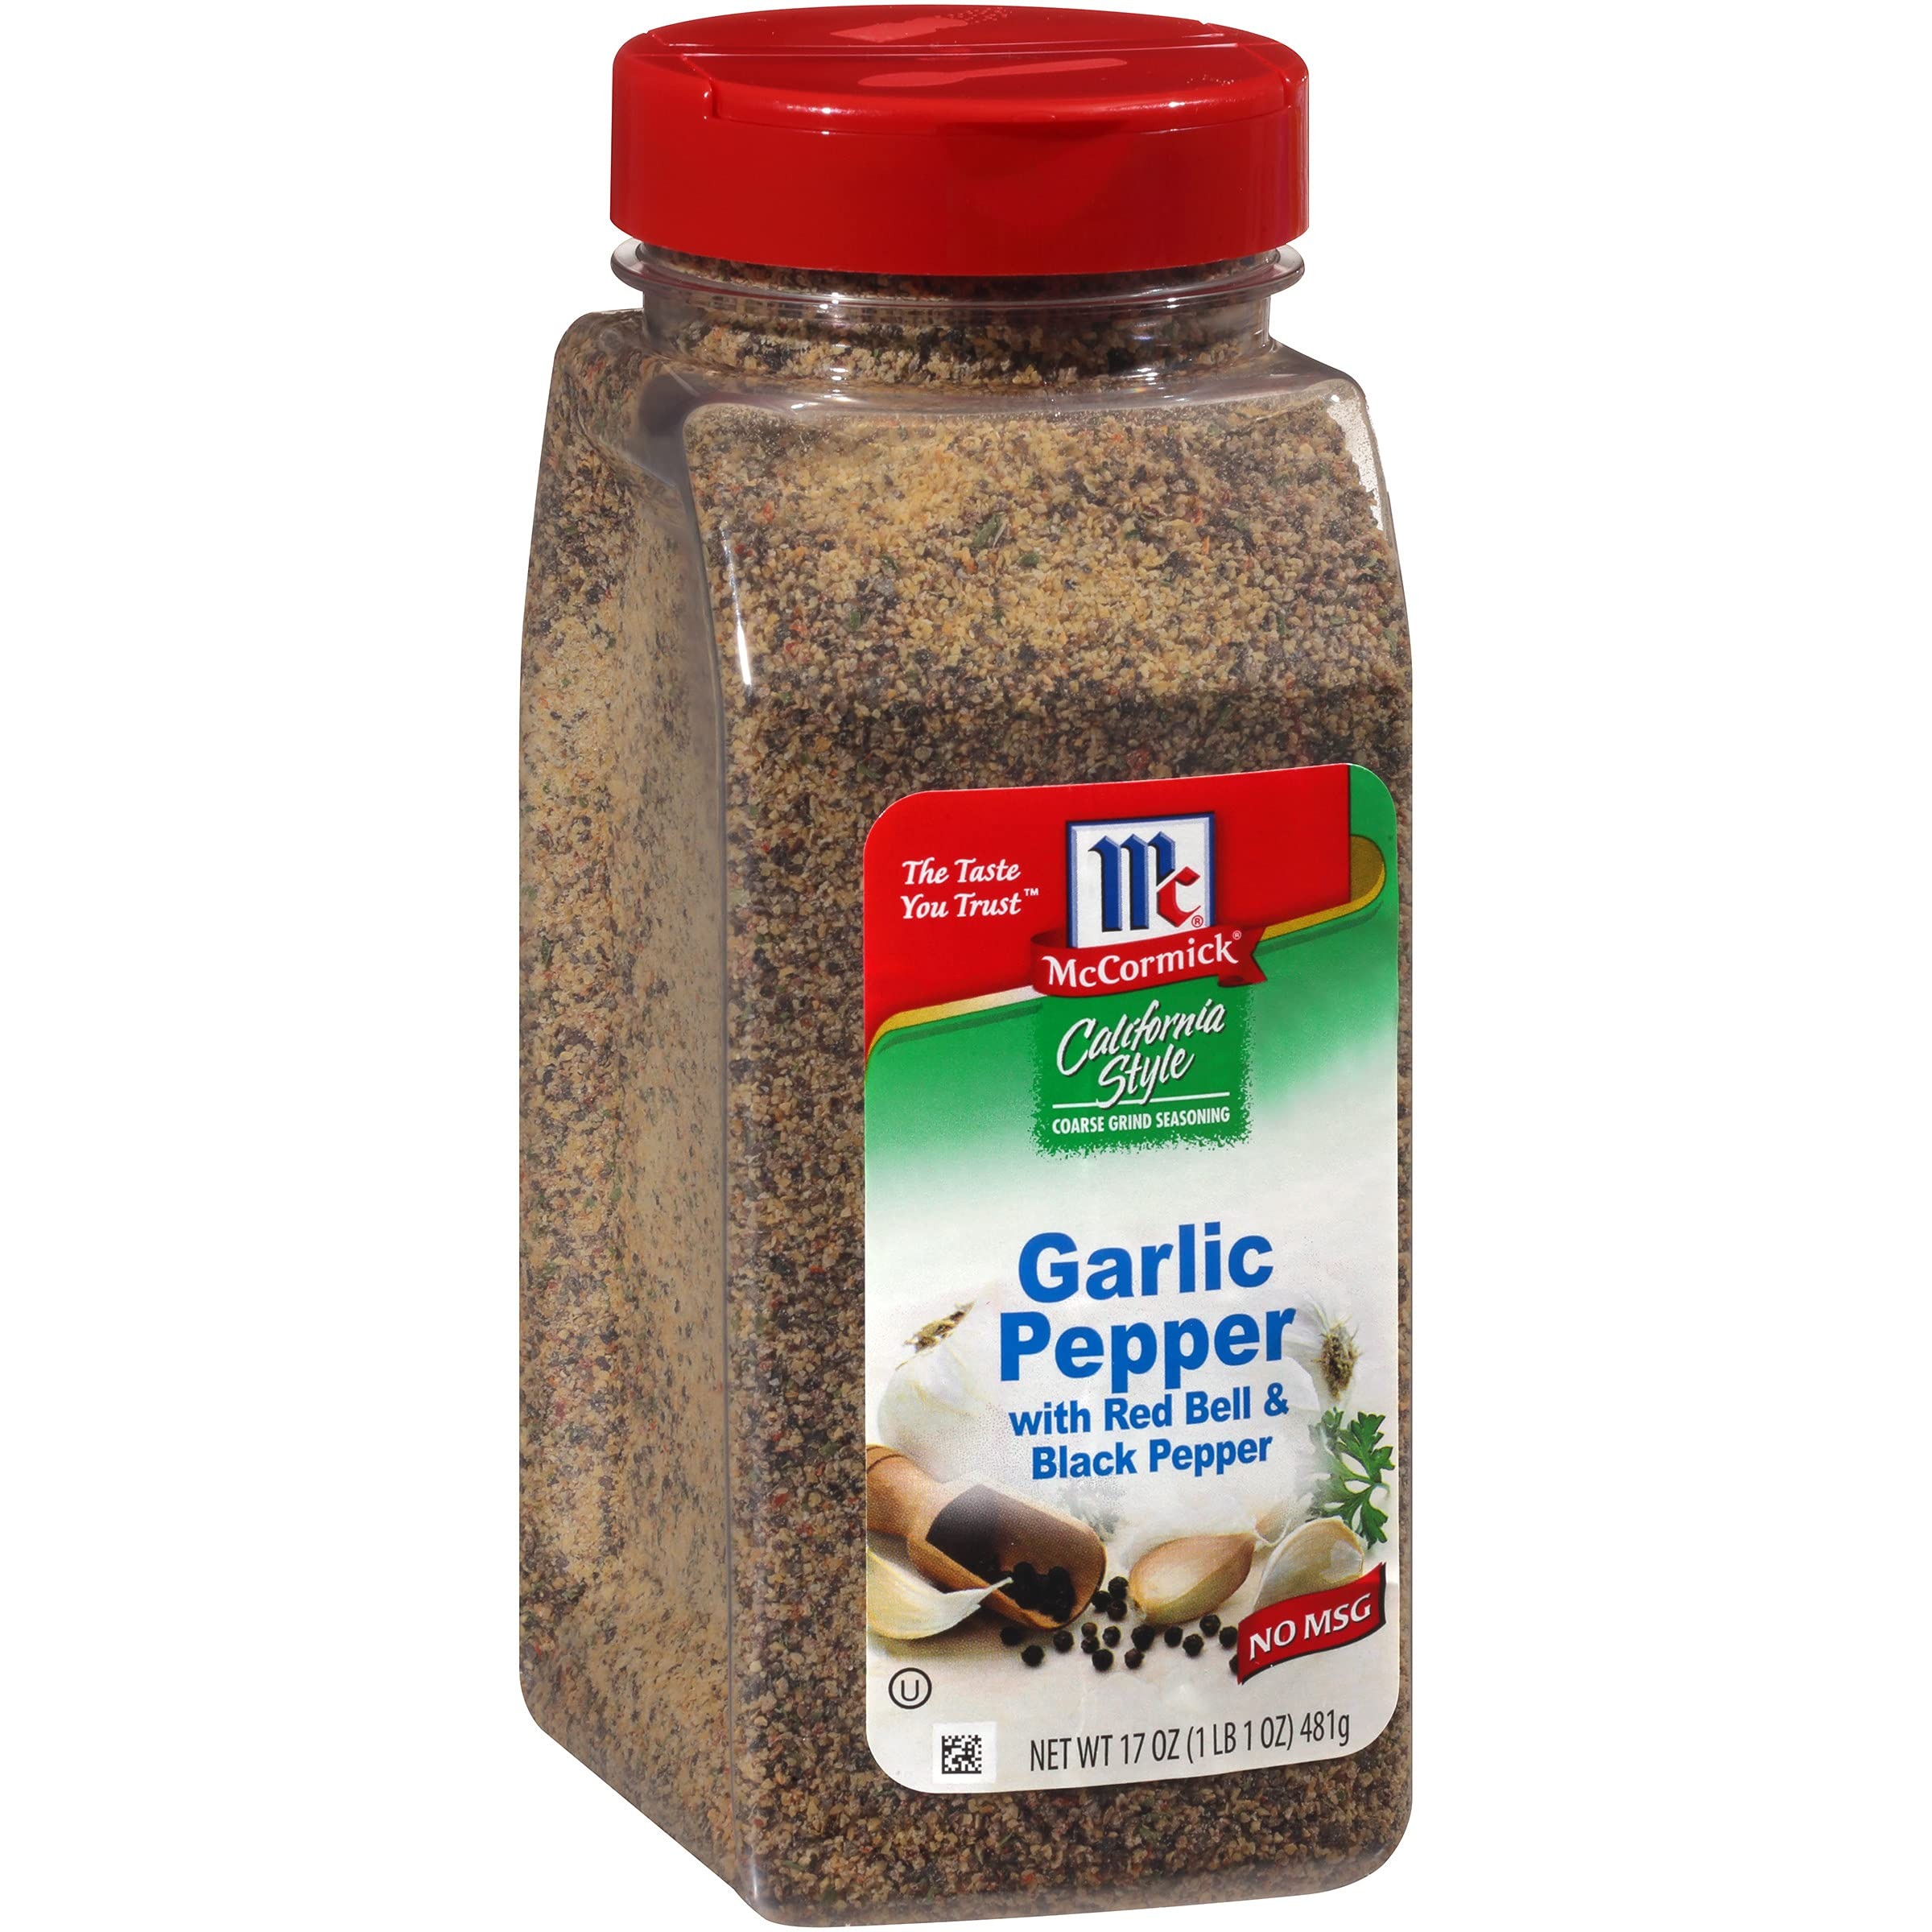
Item Name: McCormick California Style Garlic Pepper with Red Bell & Black Pepper Coarse Grind Seasoning, 17 oz
Bullet Point 1: Coarsely ground garlic with black pepper
Bullet Point 2: Bold California Style texture
Bullet Point 3: No MSG Added
Bullet Point 4: Great in salads, vegetables and mashed potatoes
Bullet Point 5: USAGE TIP: Perfect for seasoning hamburger patties
Value: 17.0
Unit: Ounce

Price: 17.99